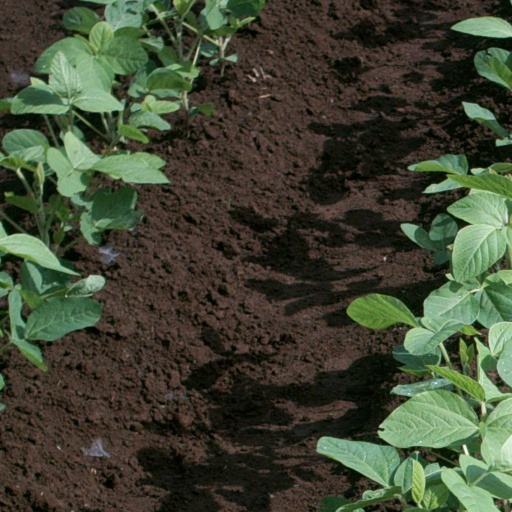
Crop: soybean